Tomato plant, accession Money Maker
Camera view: horizontal (90 deg, fisheye); turntable rotation: 120 degrees
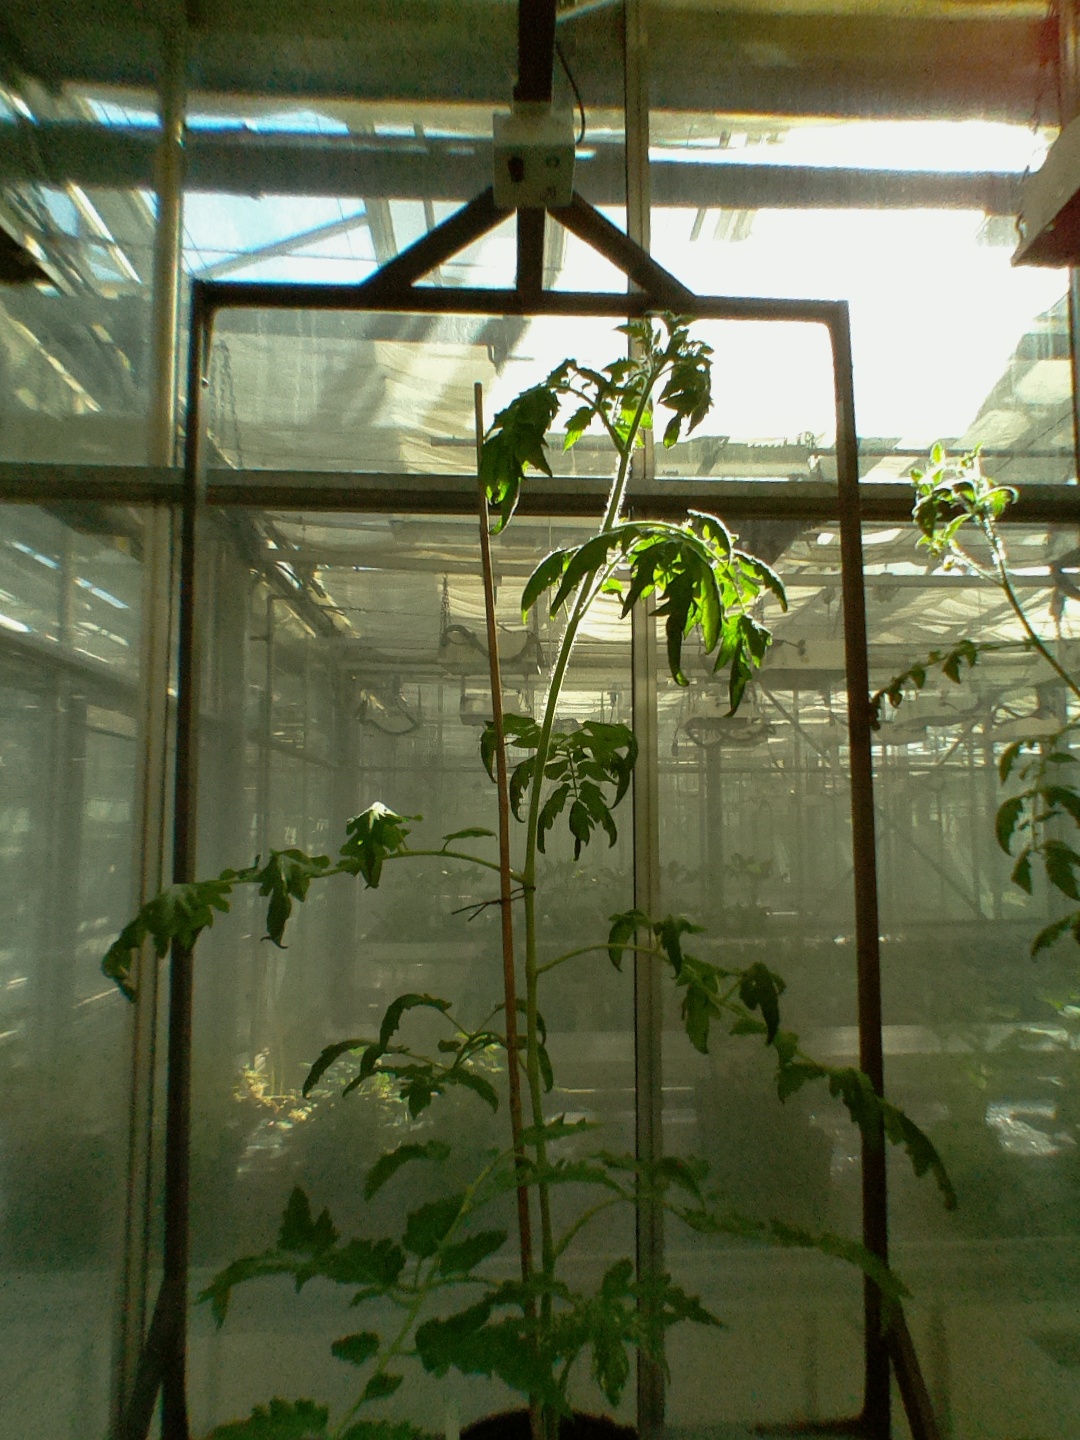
BBCH growth stage 60: First flowers open